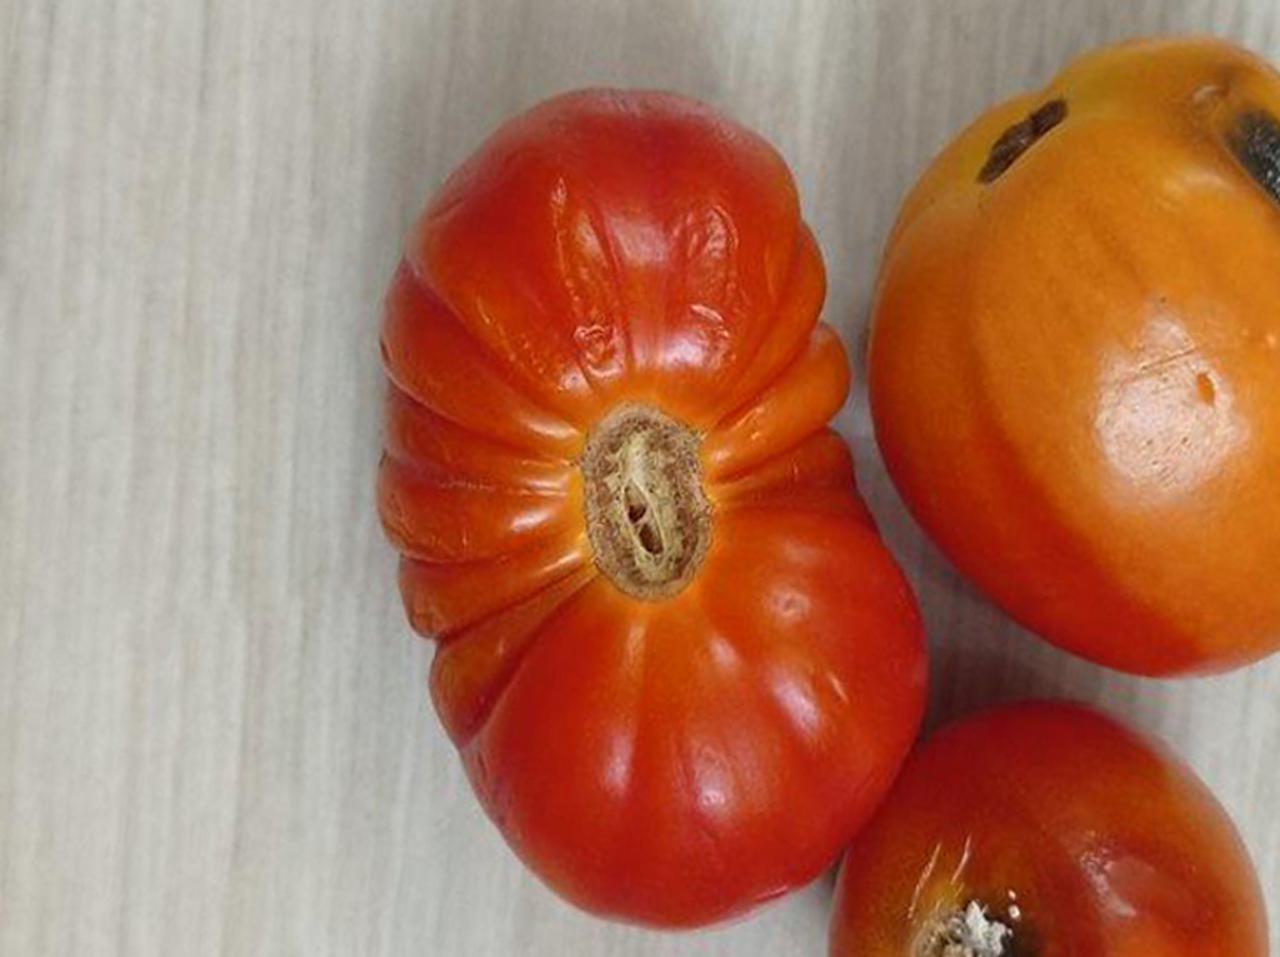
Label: Rotten